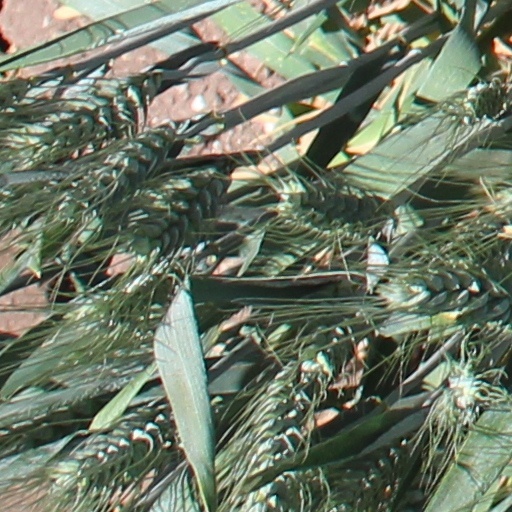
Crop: wheat